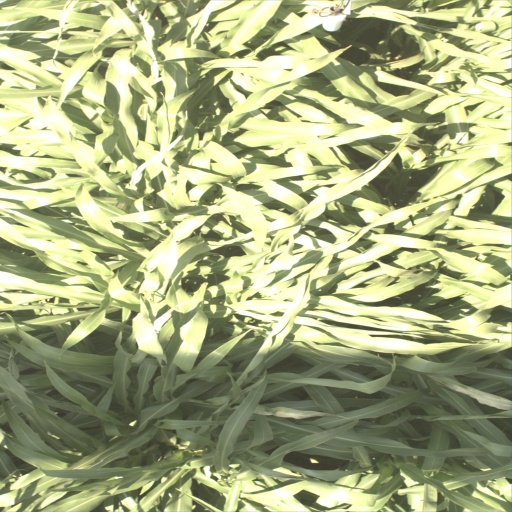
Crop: sorghum